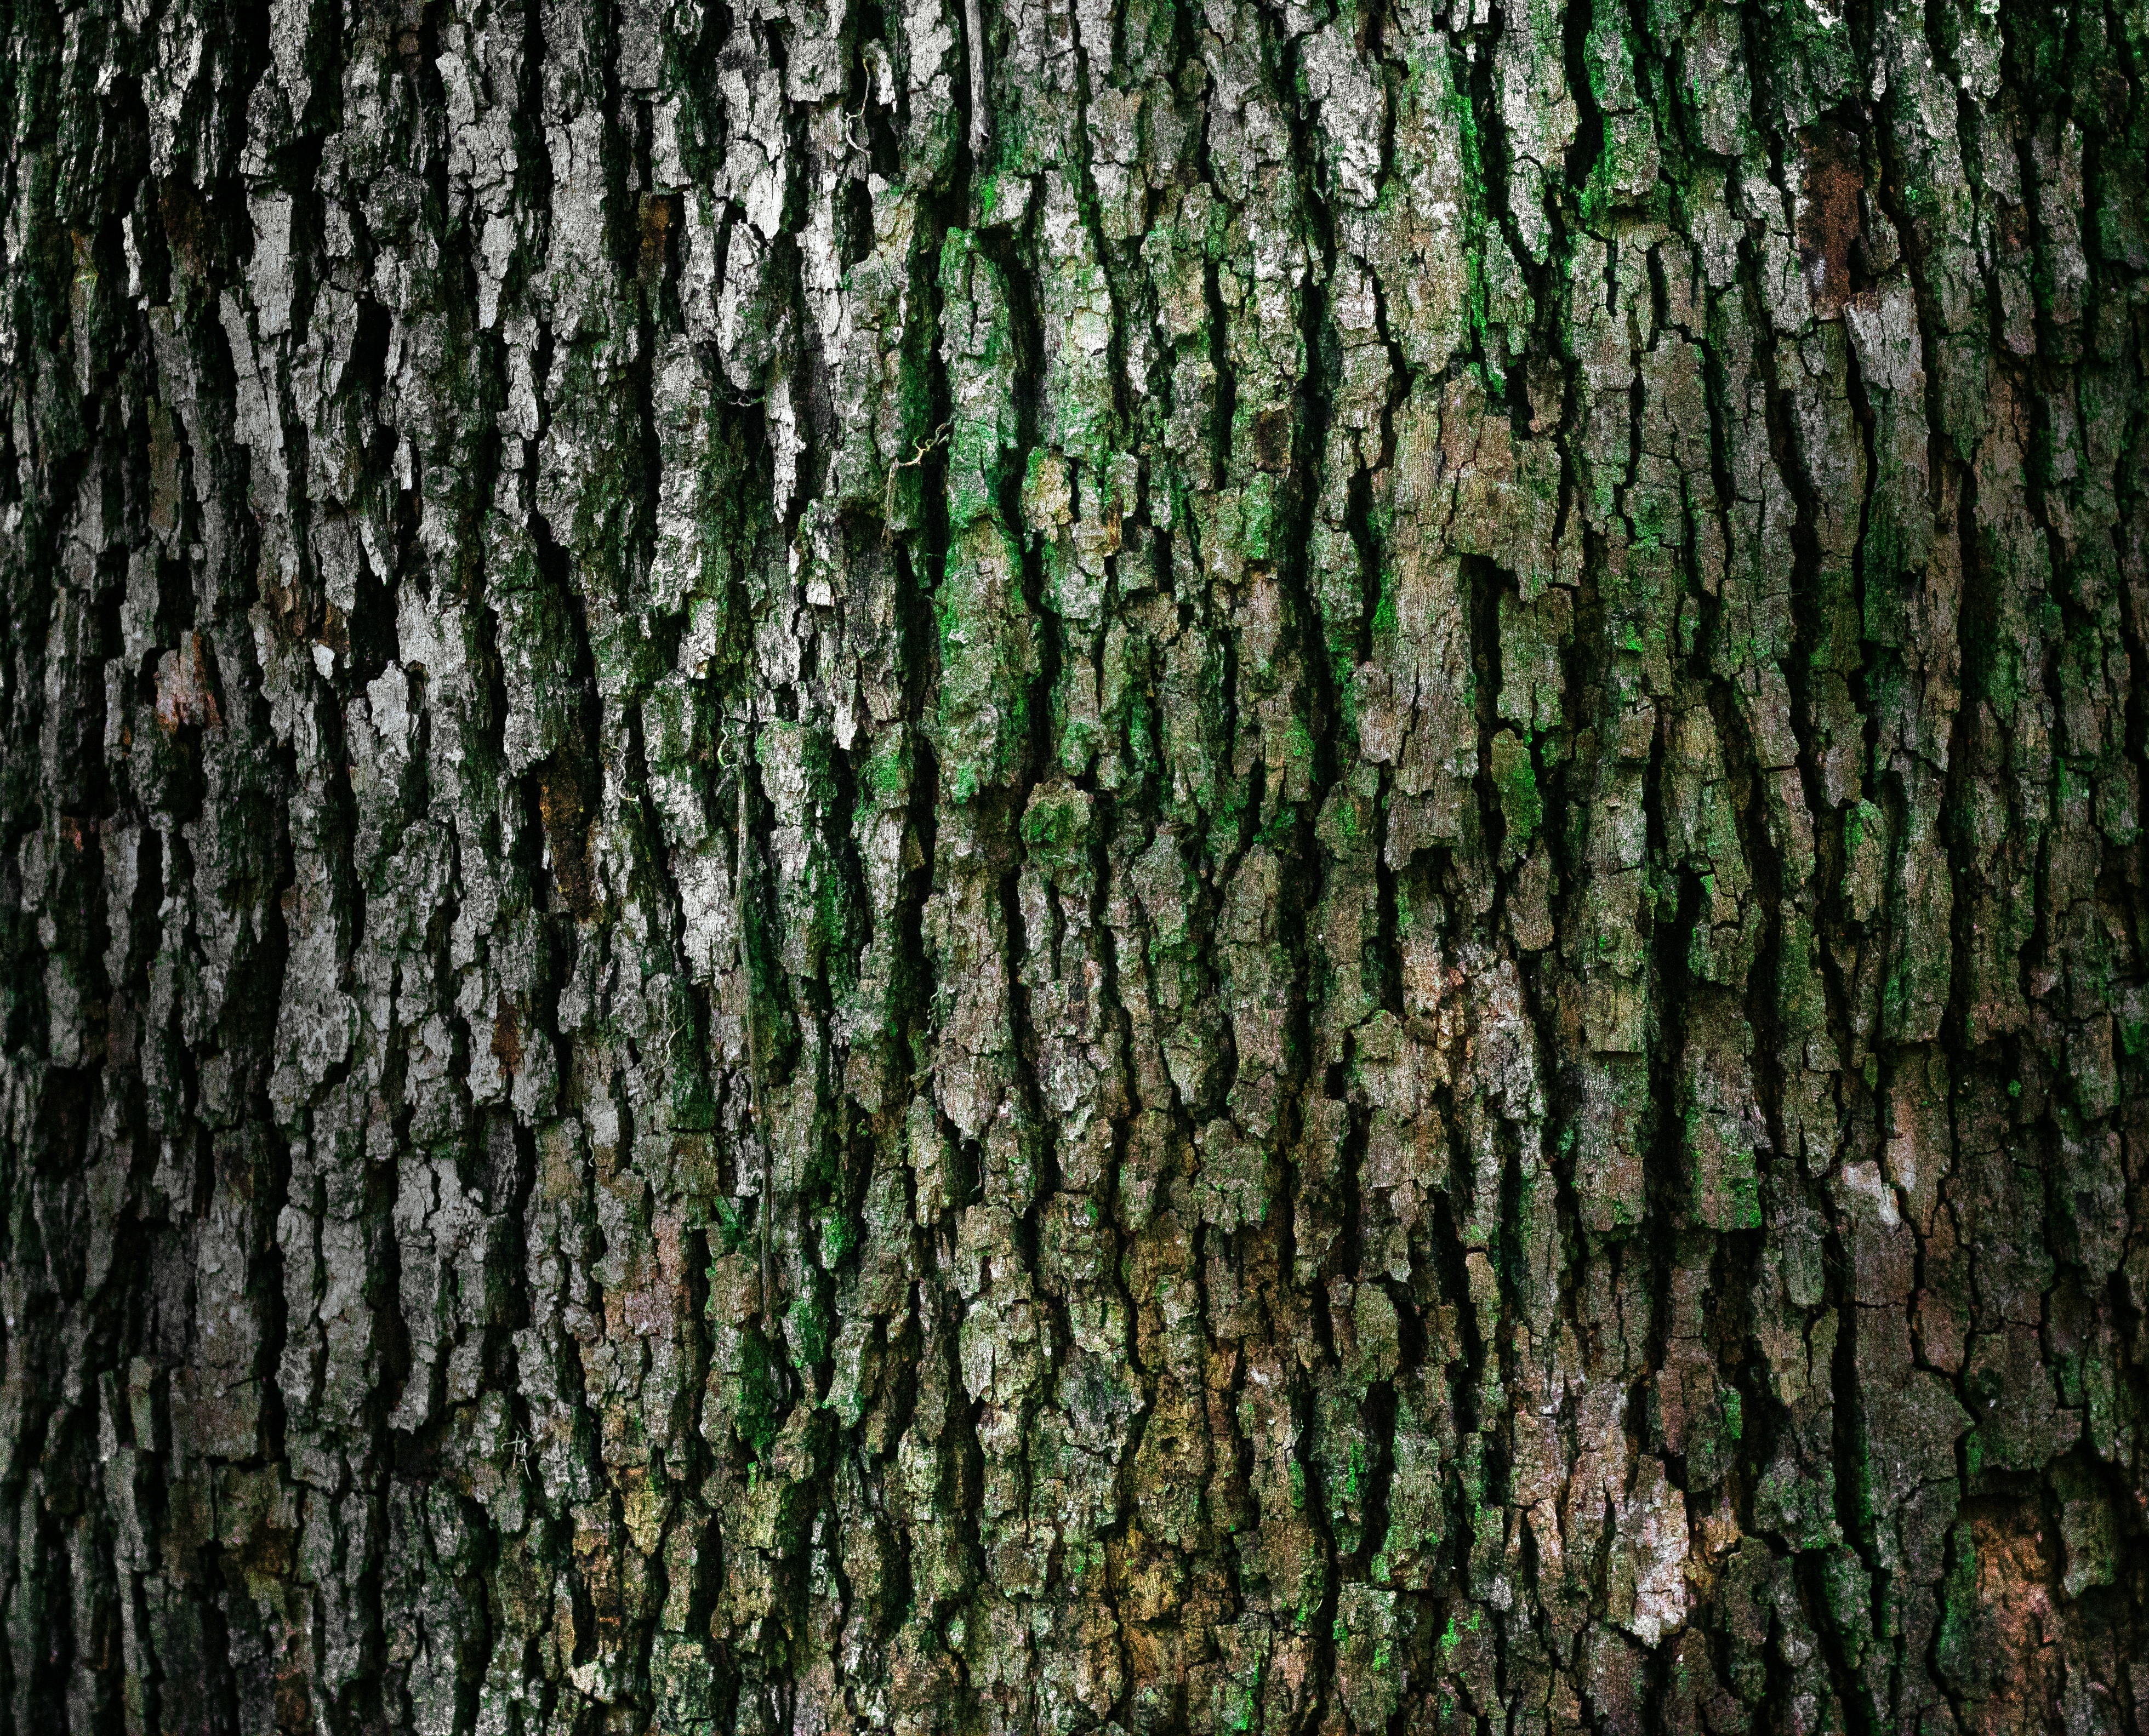
tree, forest, branch, plant, texture, leaf, trunk, bark, pattern, green, macro, birch, natural, brown, rough, material, surface, cracked, deciduous, grove, woodland, habitat, flowering plant, natural environment, plant stem, woody plant, land plant